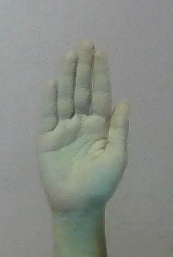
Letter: seen